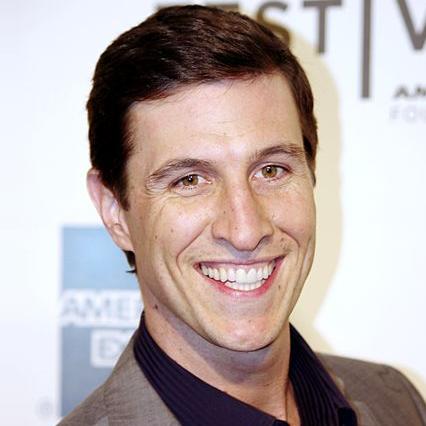
Age: 32